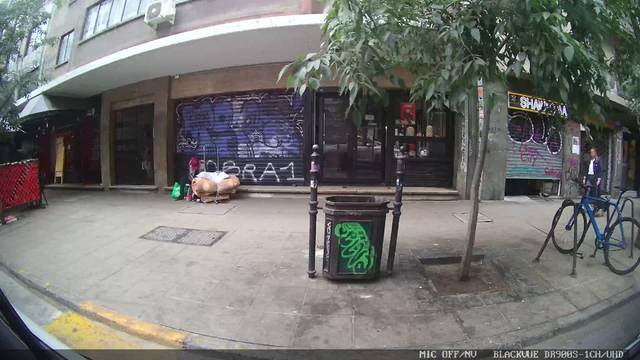
Region: Chile
Coordinates: -33.437, -70.641